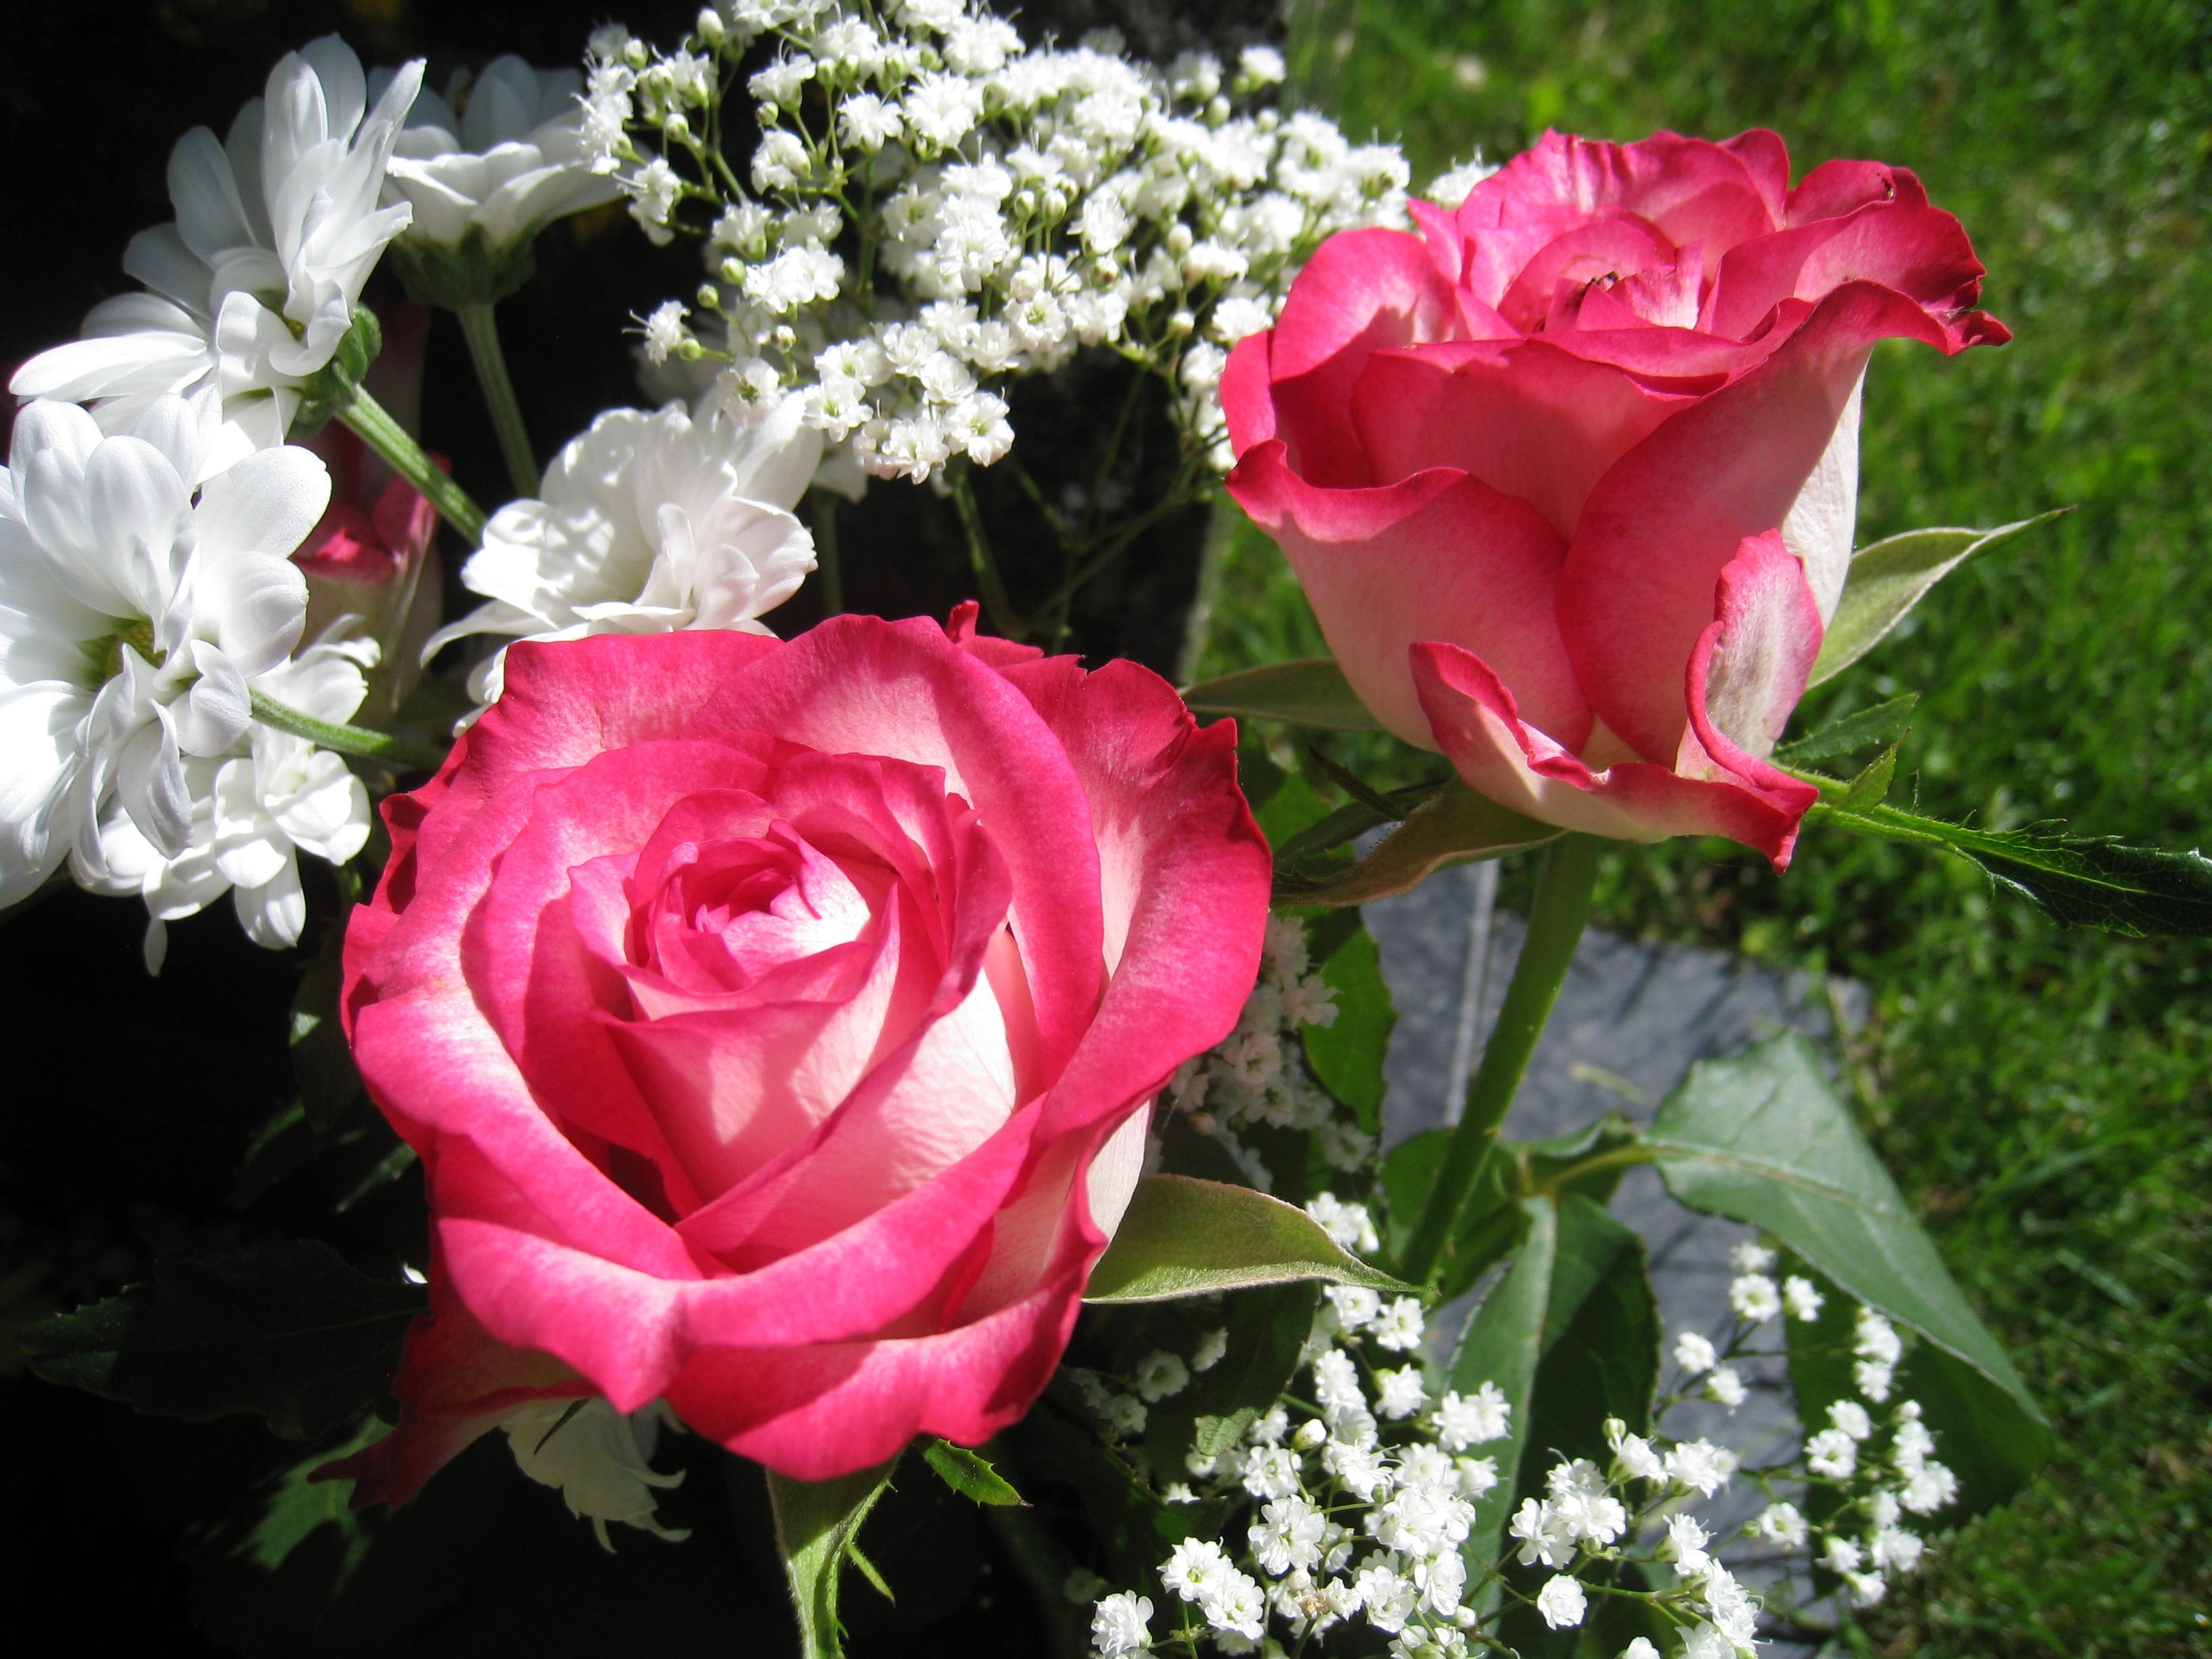
plant, flower, petal, rose, red, romantic, pink, race, floribunda, flowering plant, garden roses, rose family, land plant, rosa centifolia, rose order